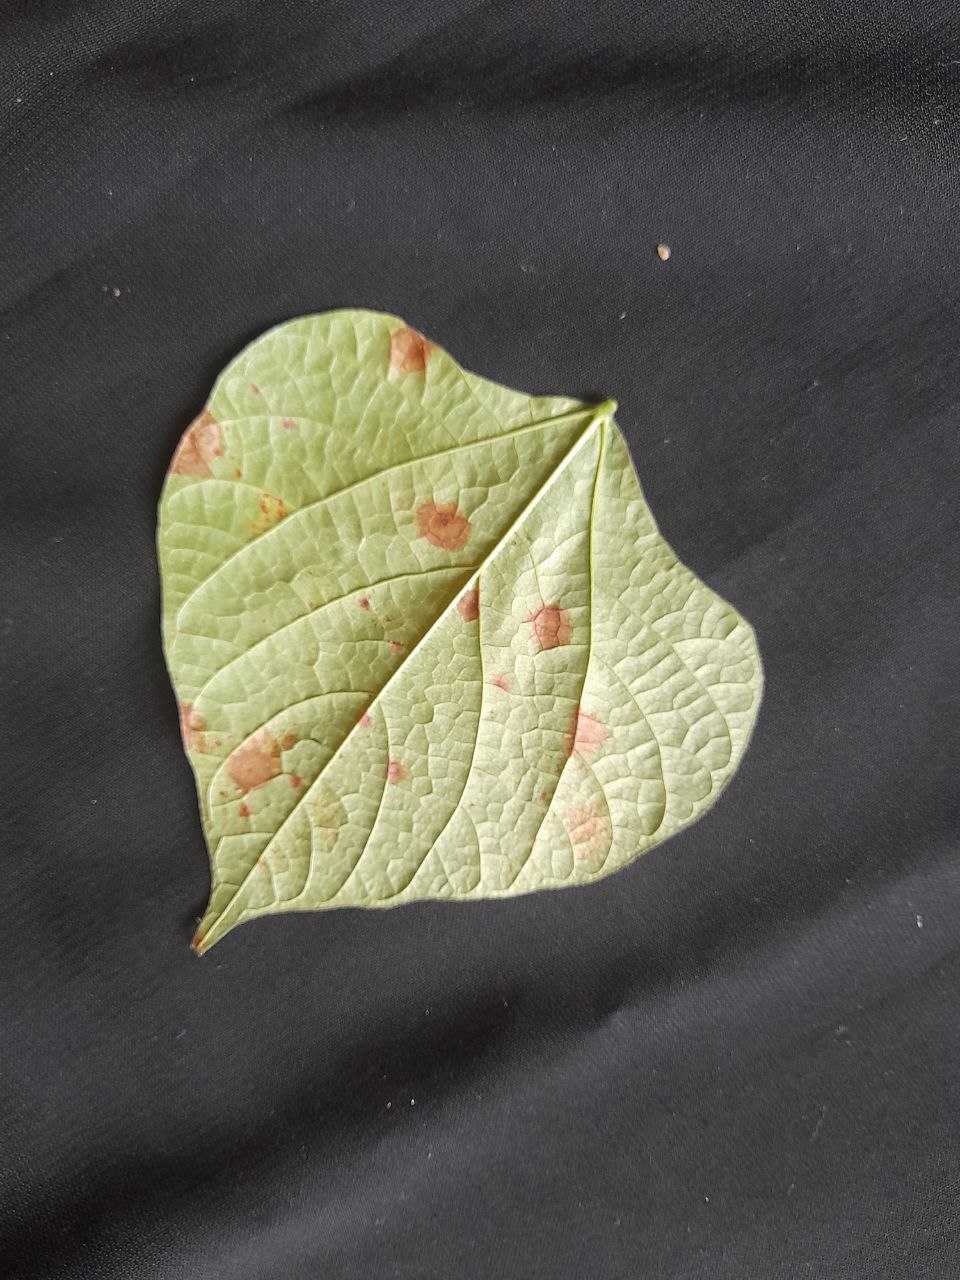
Crop: bean
Leaf condition: Rust